Akaki Khubutia

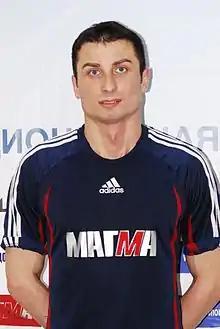
Khubutia in 2014

Akaki Khubutia (born 17 March 1986) is a Georgian former professional footballer who plays as a defender.